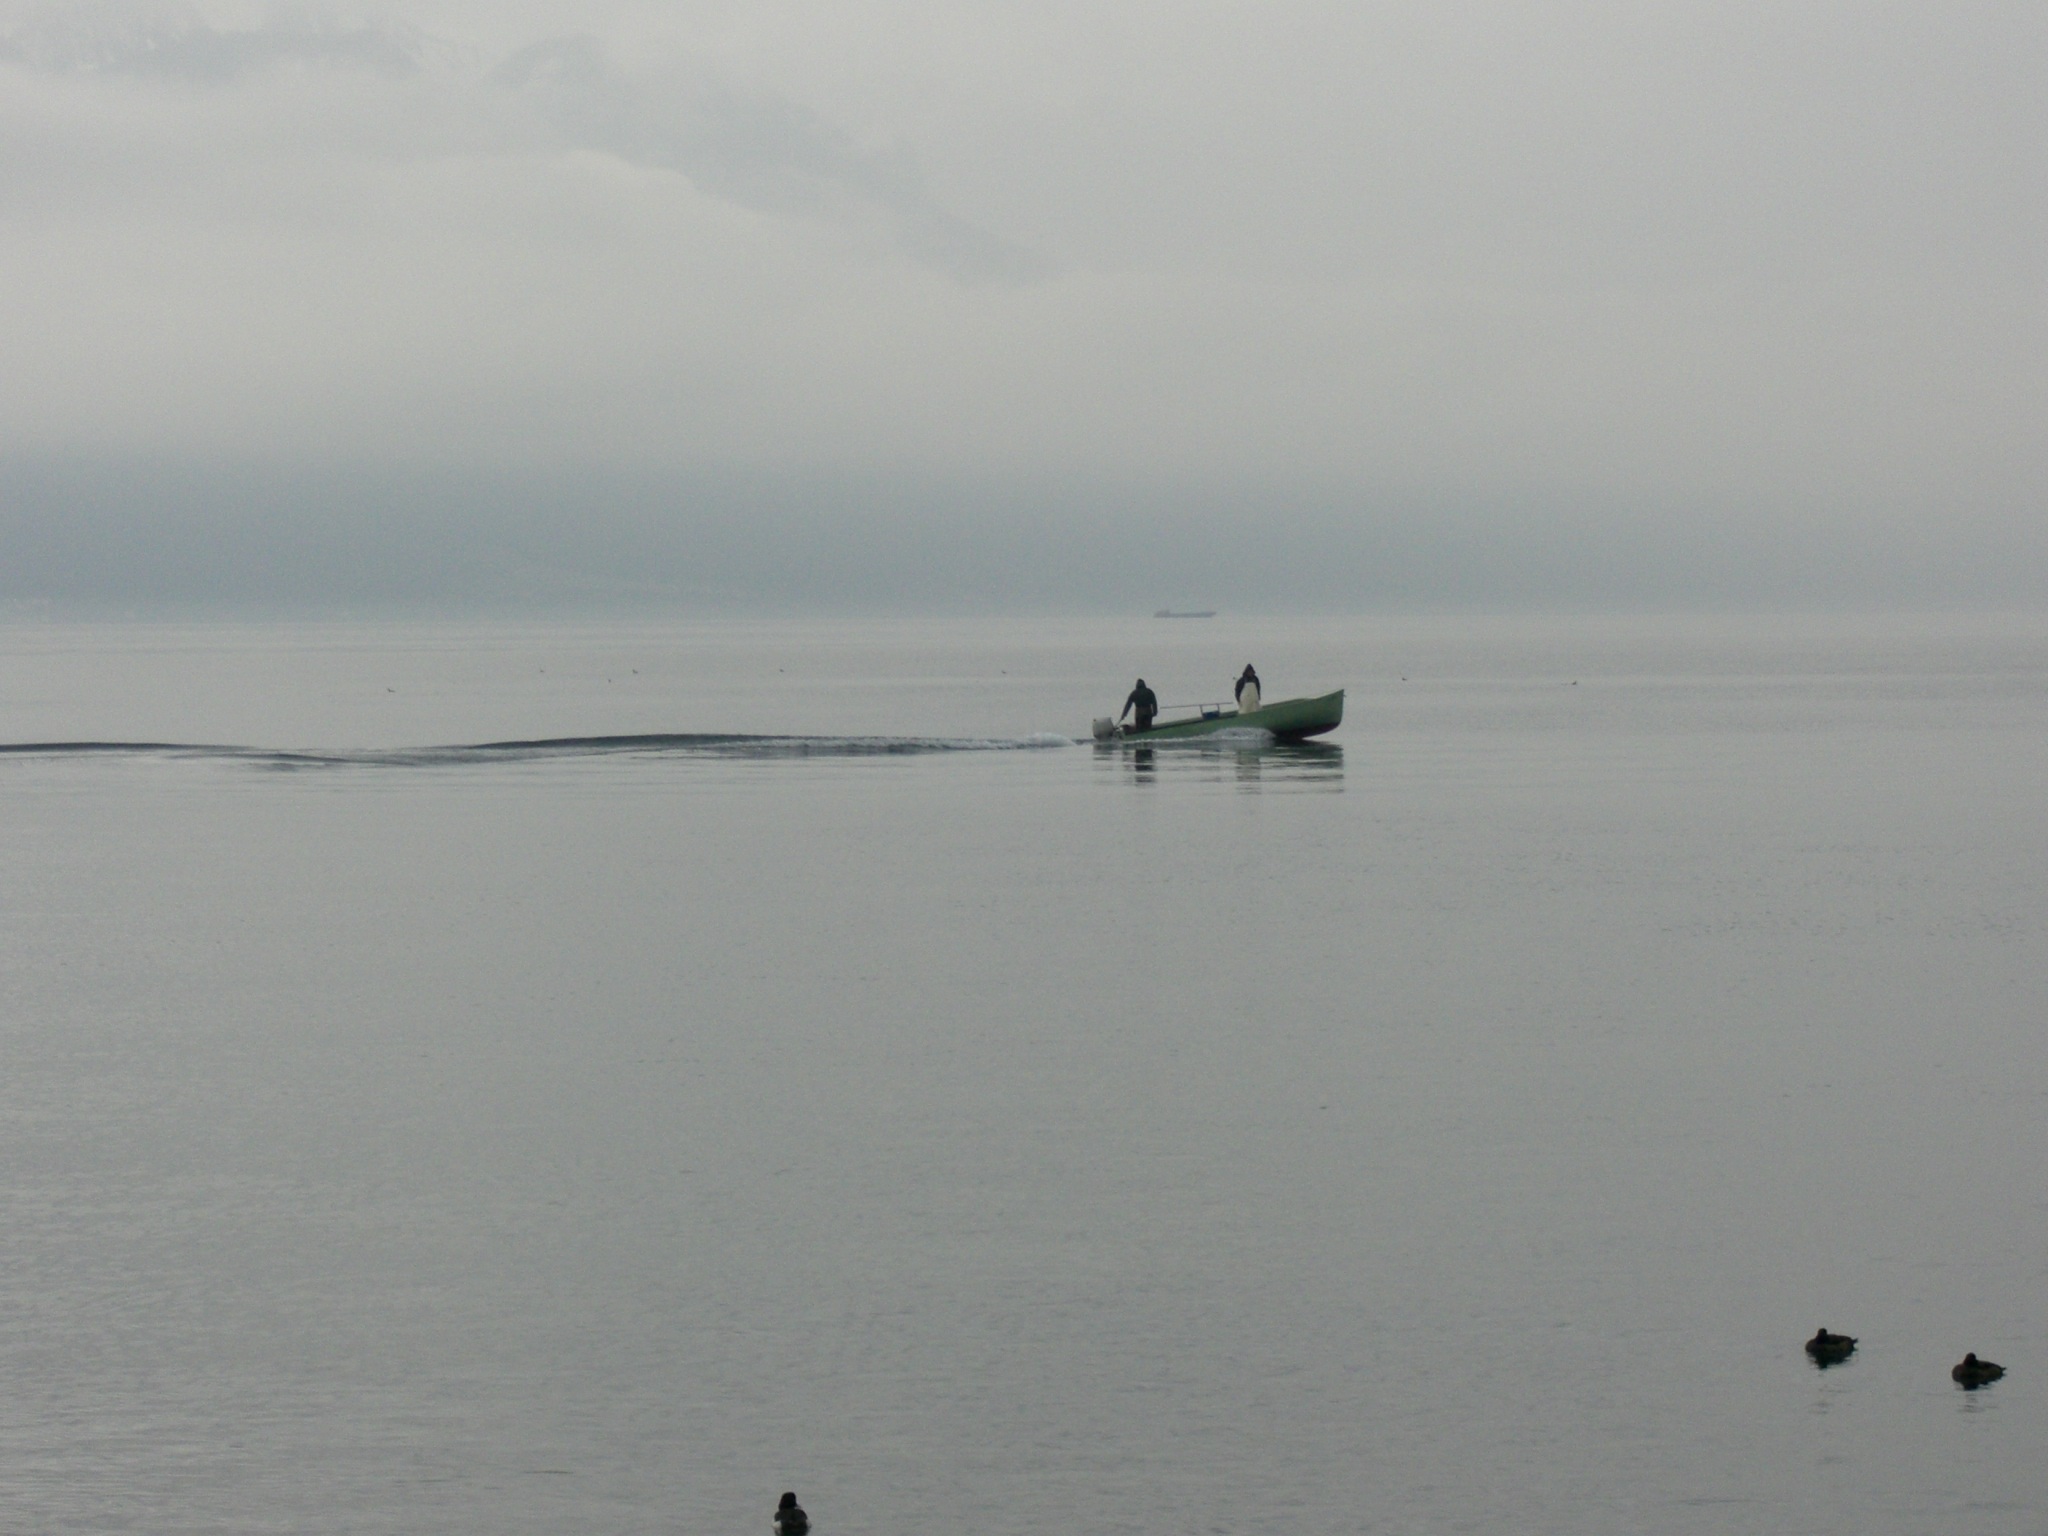
sea, coast, ocean, horizon, boat, shore, lake, vehicle, bay, switzerland, lake geneva, mudflat, atmospheric phenomenon, montreaux, lake leman